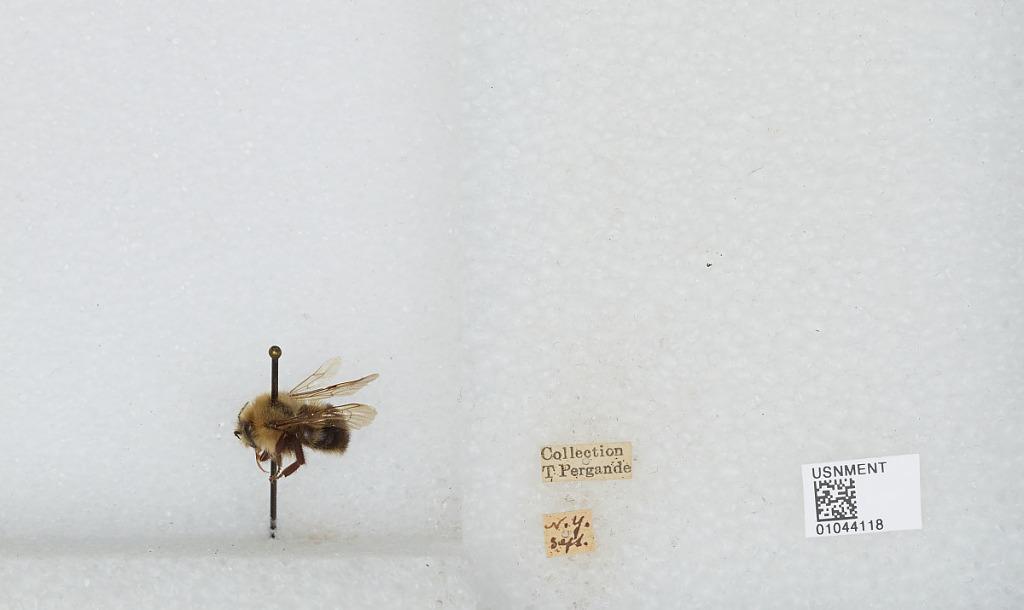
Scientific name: Bombus sp.
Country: United States
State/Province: New York